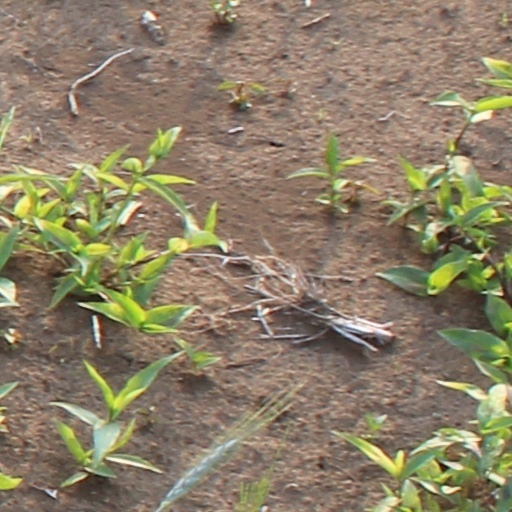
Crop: wheat